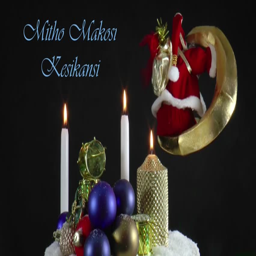
christmas greeting and new year wishes in language at a live moving card